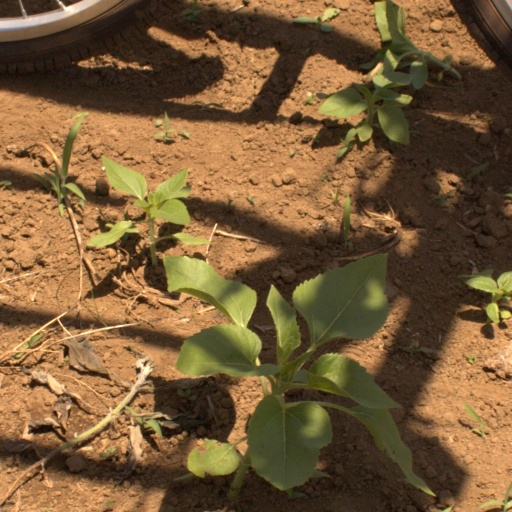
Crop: Jerusalem artichoke